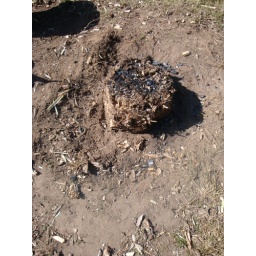
The remains of the pampas grass above ground